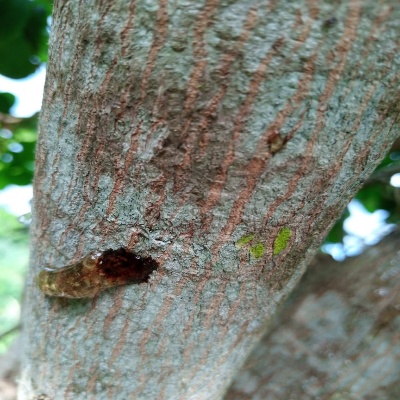
Crop: Cashew
Condition: gumosis